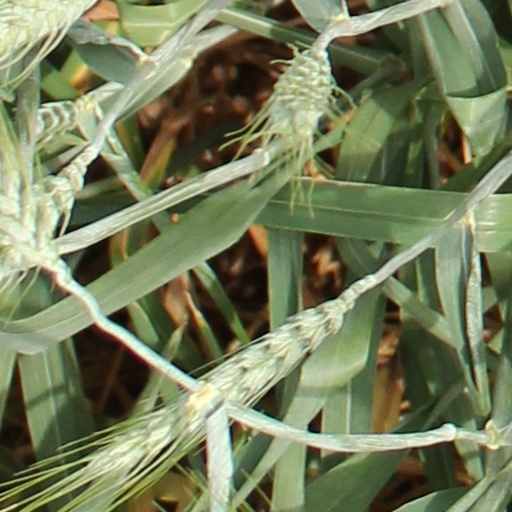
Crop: wheat